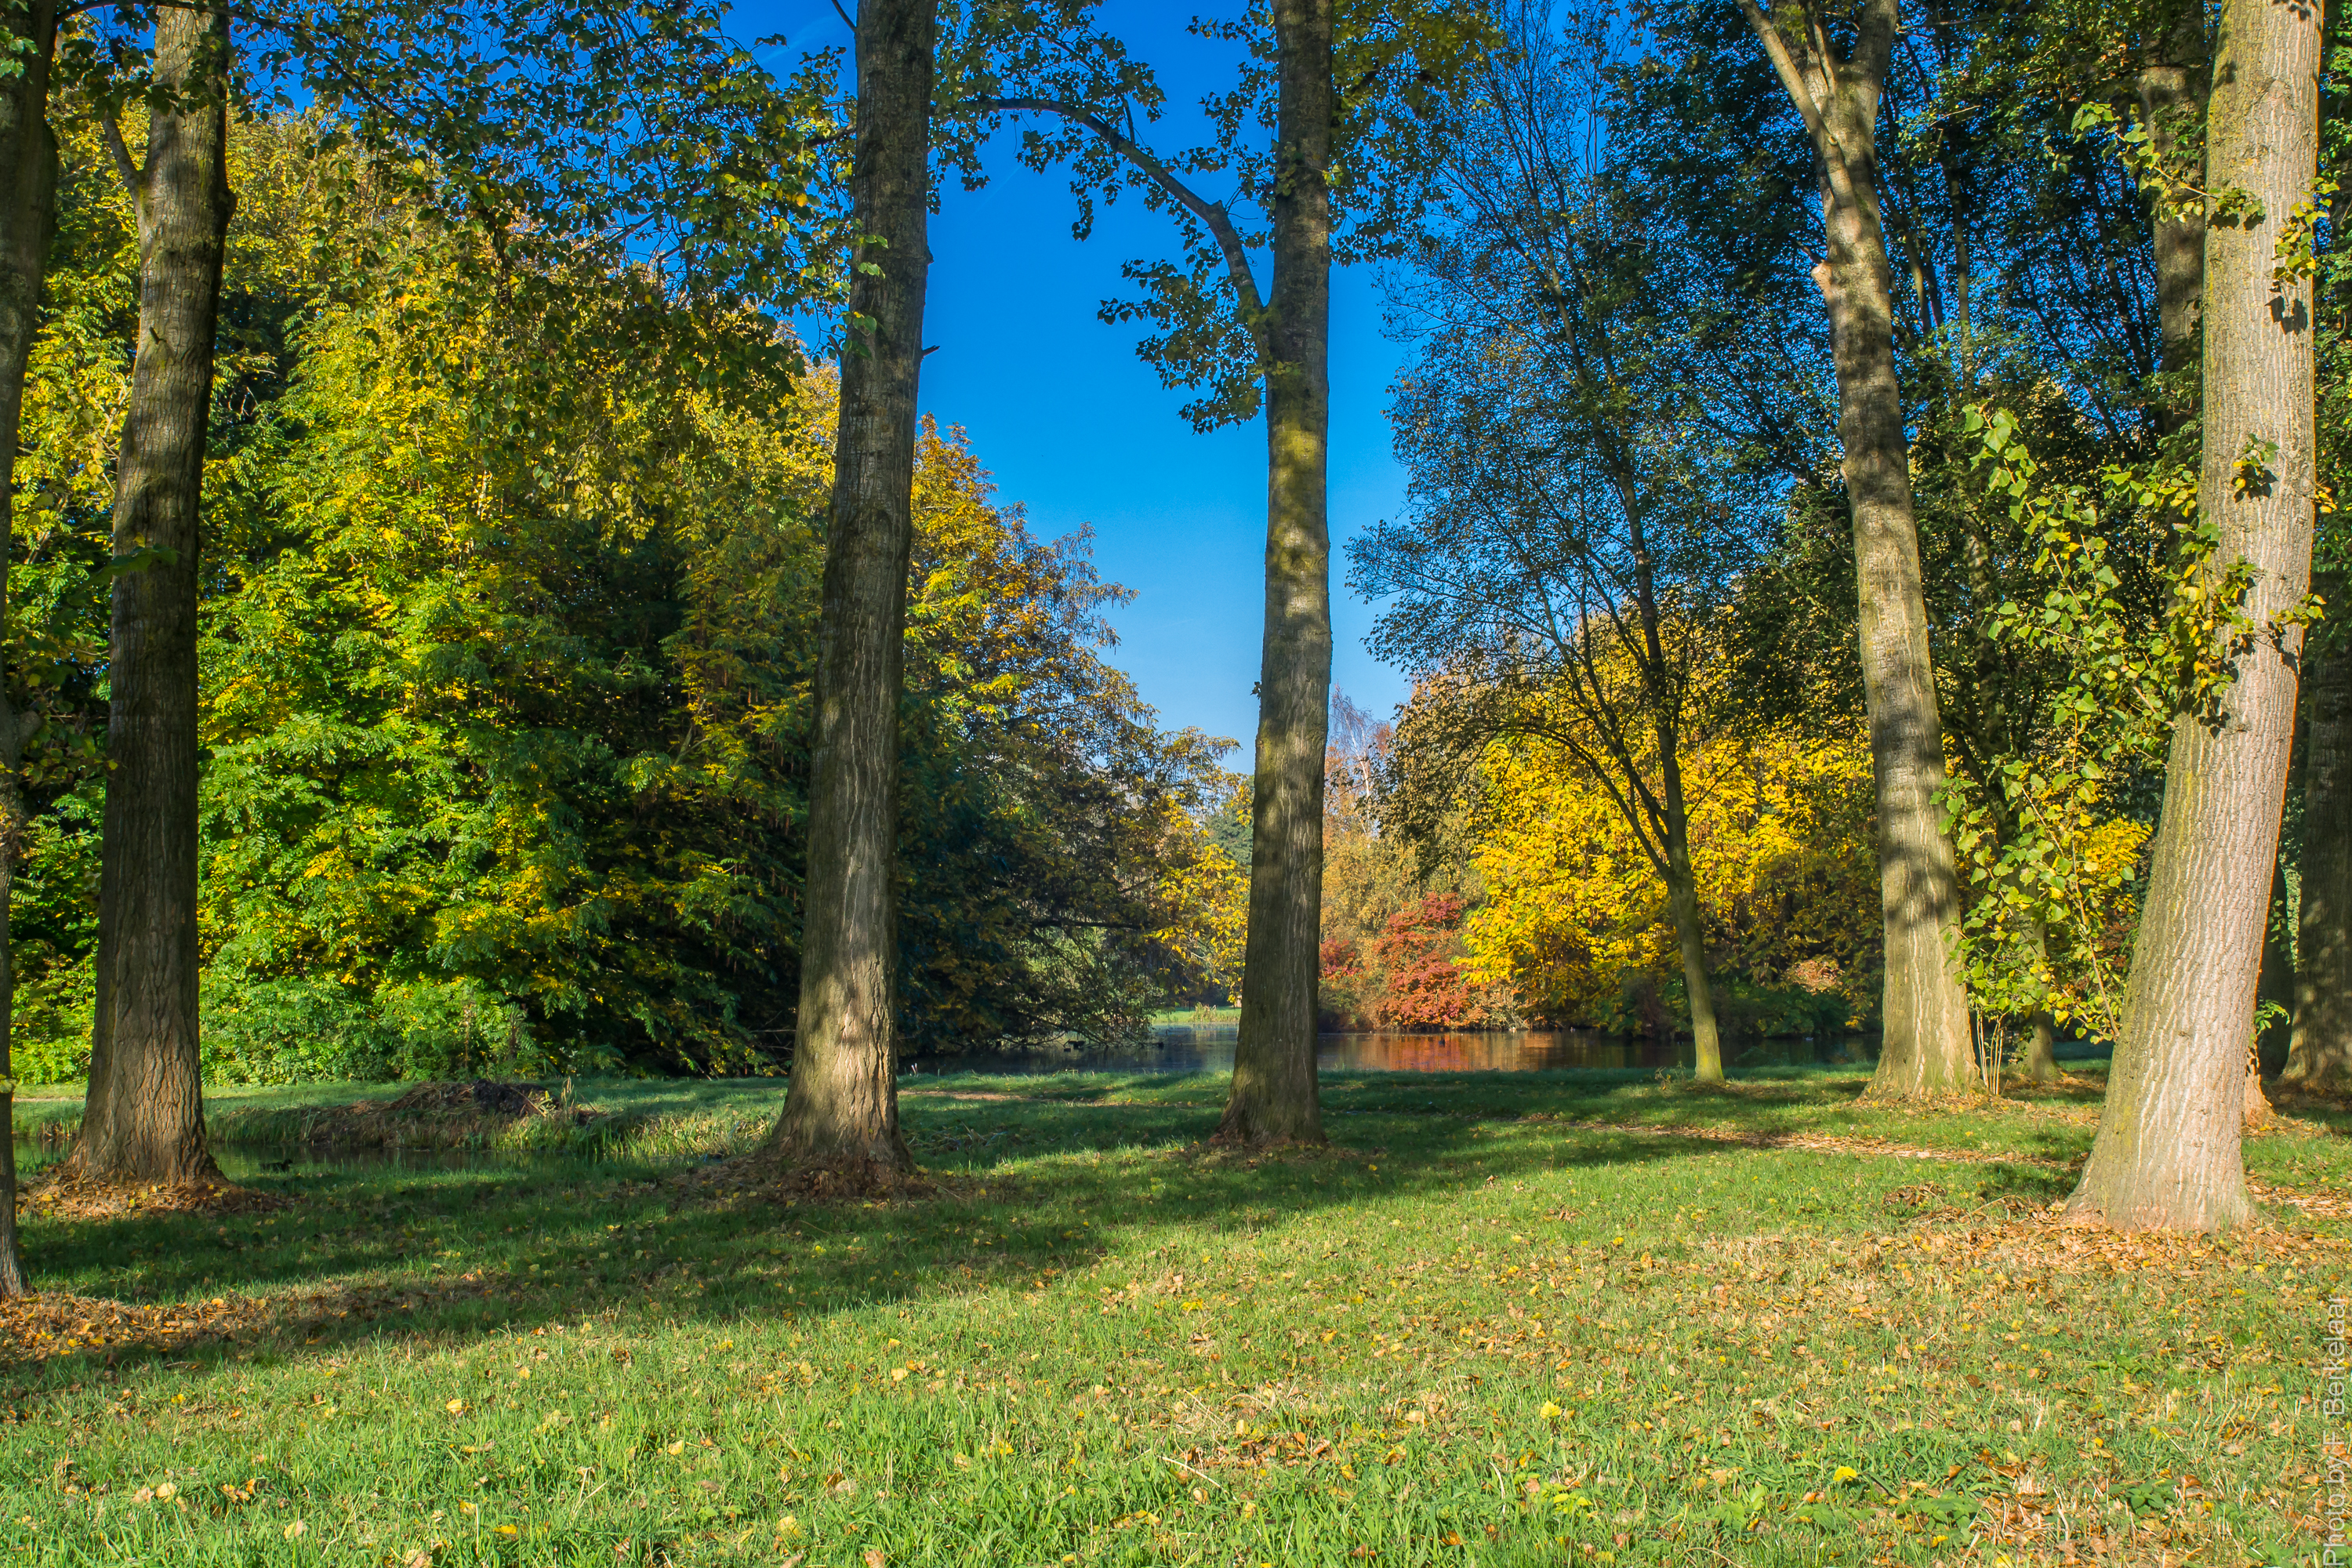
landscape, tree, nature, forest, grass, plant, lawn, meadow, sunlight, leaf, pasture, autumn, park, season, nederland, zuidholland, deciduous, landschaft, grove, twop, woodland, habitat, ecosystem, landschap, natuur, nl, haastrecht, groenehartvanholland, polderstein, goudagoverwelle, gemeentekrimpenerwaard, steinsegroen, olympusm1240mmf28, biome, natural environment, woody plant, temperate broadleaf and mixed forest, temperate coniferous forest